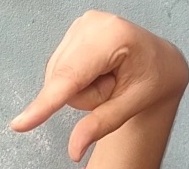
ASL sign: Q